Dog crossbreed

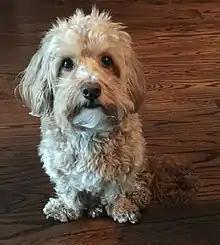
A Westiepoo (West Highland White Terrier-Poodle cross) adult

The resulting puppies are called by a portmanteau word made up of syllables (or sounds) from the breed names of the two purebred parents, such as Schnoodle (Schnauzer and Poodle cross), or Shepsky (German Shepherd Dog/Siberian Husky cross). Other purebred breeds are being crossed to provide designer dogs described with an endless range of created labels, such as the Puggle (Pug and Beagle cross). There are even complex crosses (with multiple breeds in recent ancestry) being labeled in this manner, such as the German Chusky (German Shepherd Dog, Siberian Husky and Chow Chow cross).